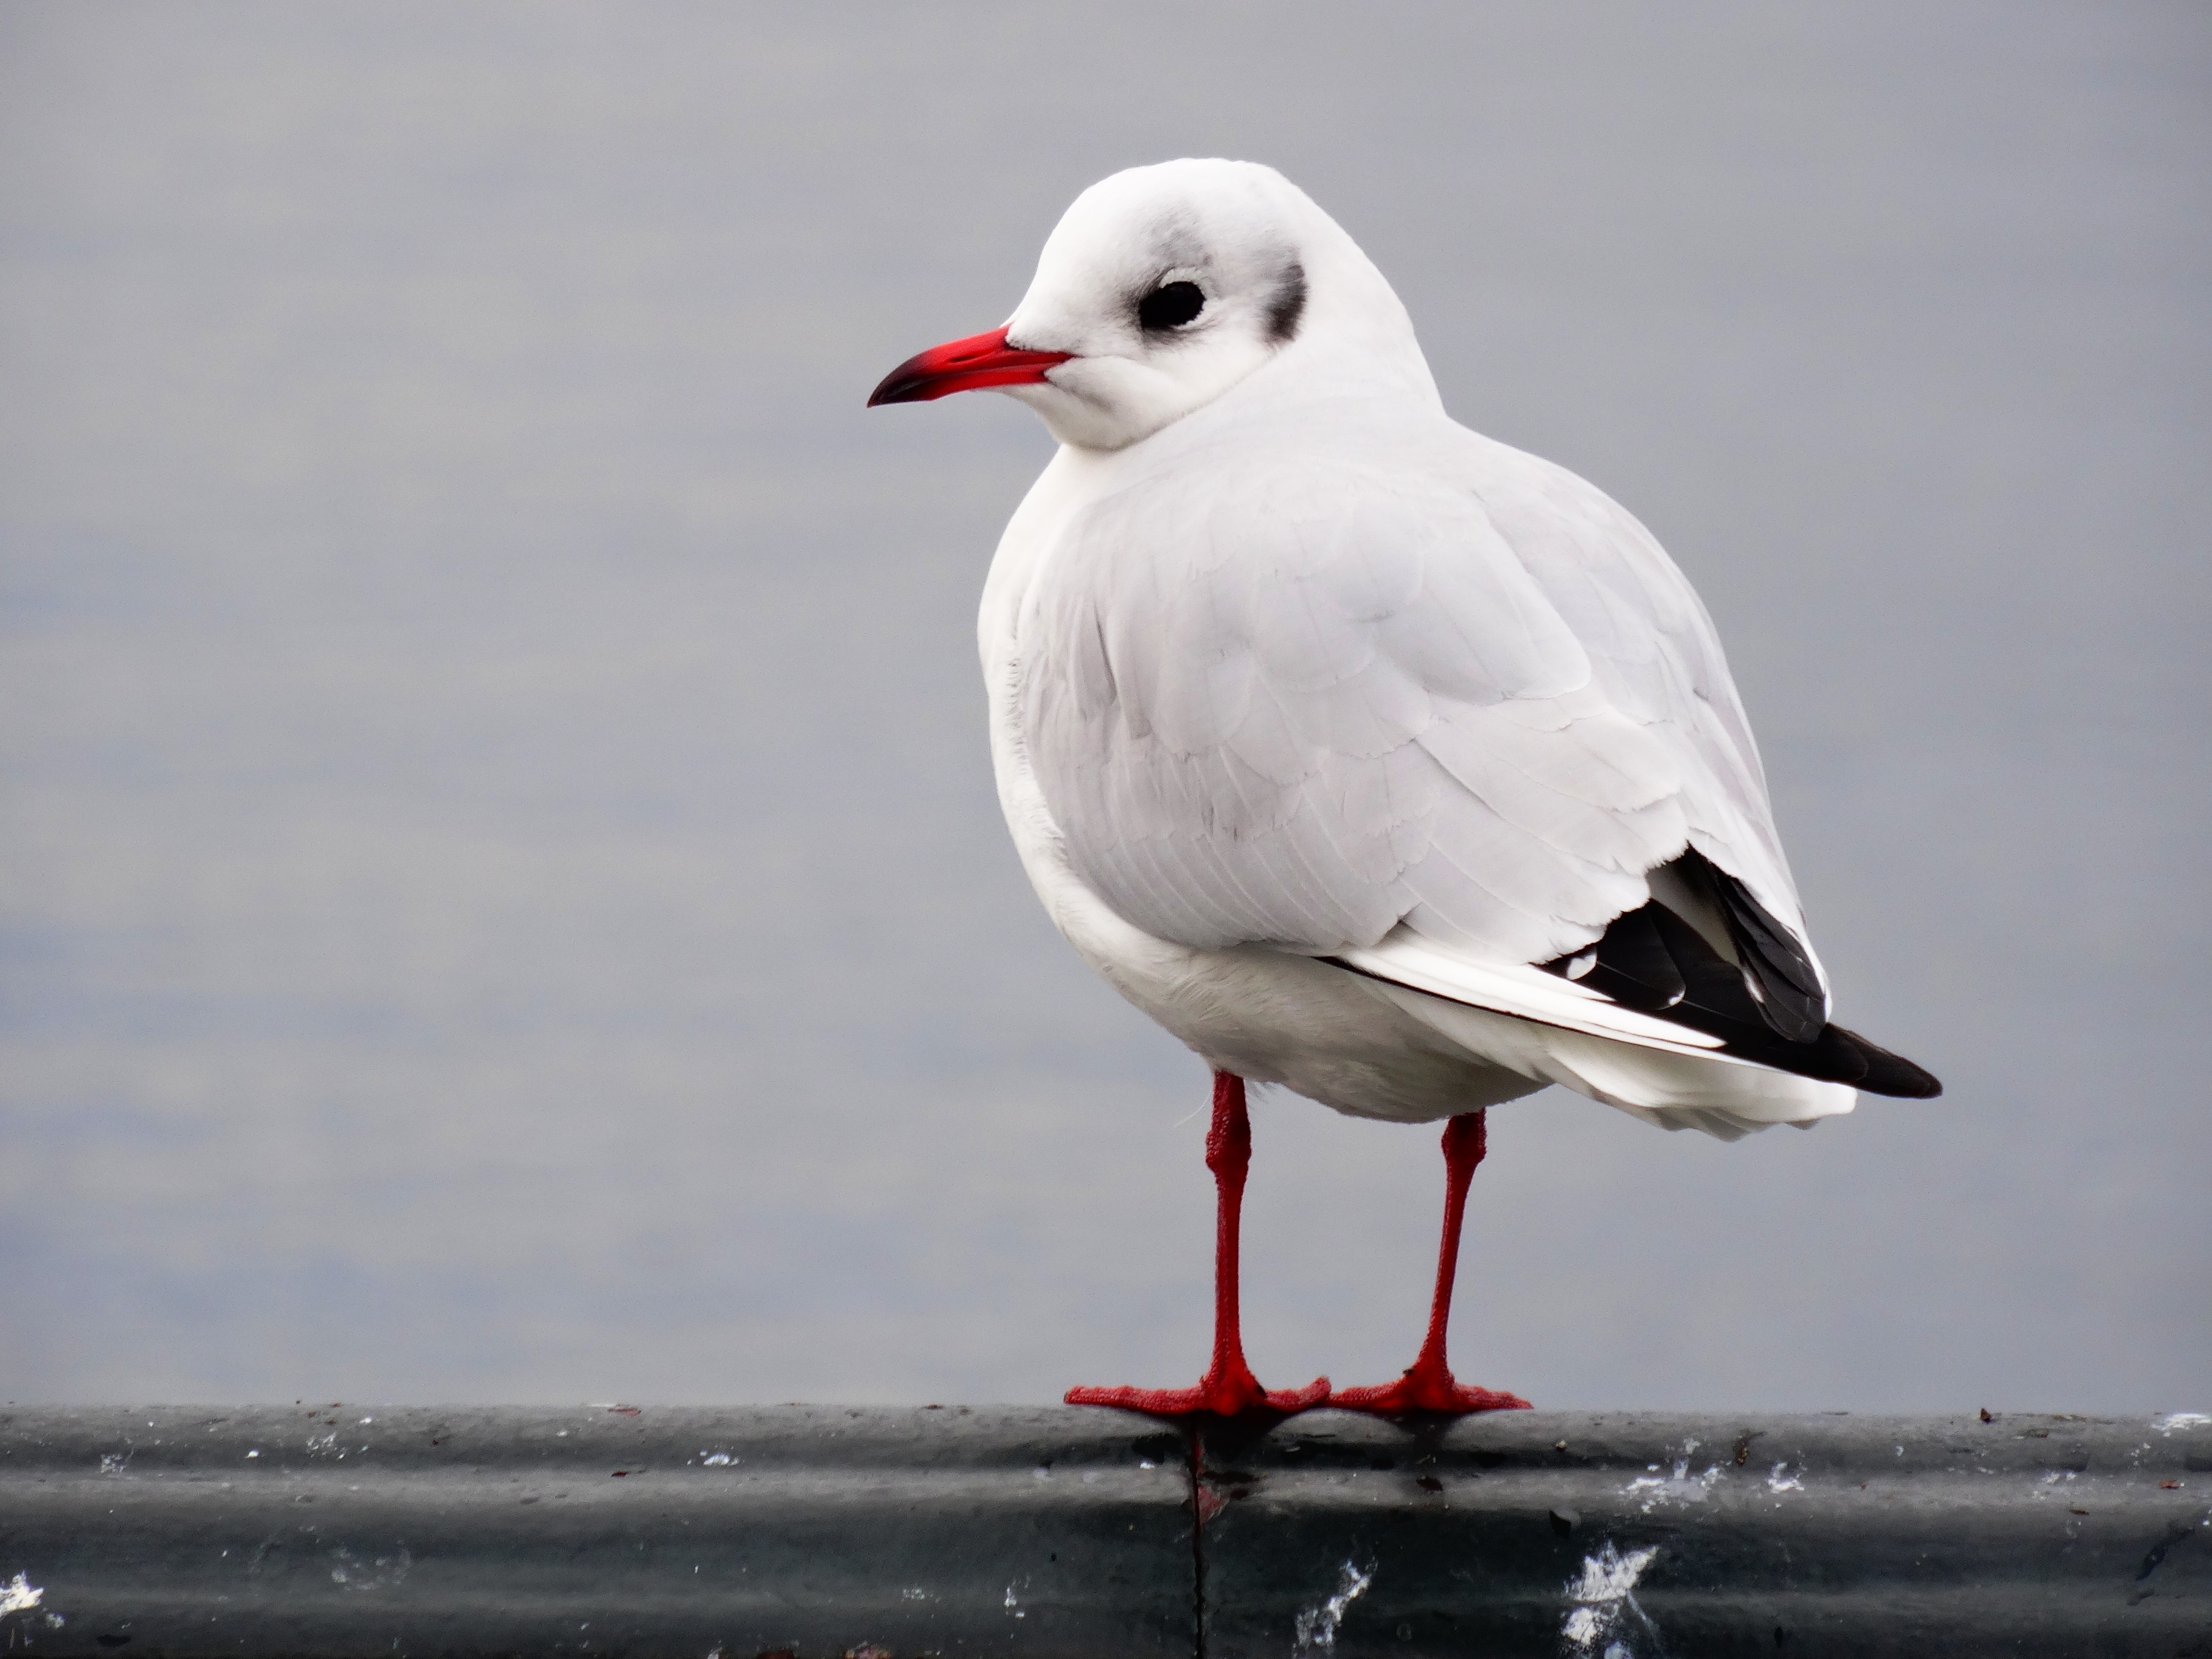
bird, wing, seabird, seagull, portrait, gull, beak, close, fauna, vertebrate, charadriiformes, european herring gull, great black backed gull